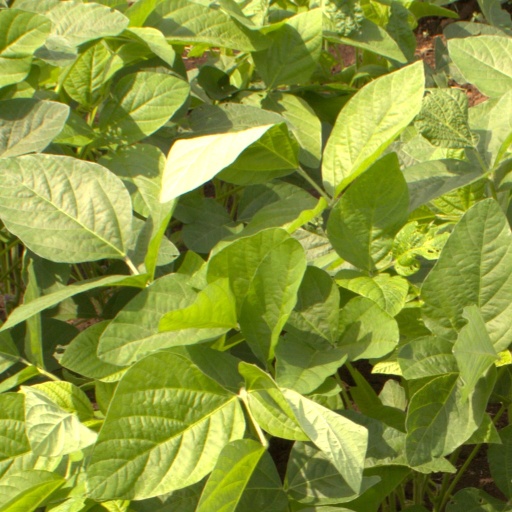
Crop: soybean